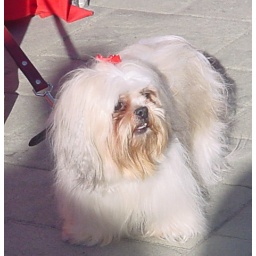
This cute dog was hanging out at the Chinese Food Festival in Chinatown, Los Angeles, CA. 8/28/05